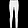
Label: Trouser